Rudolf Nadolny

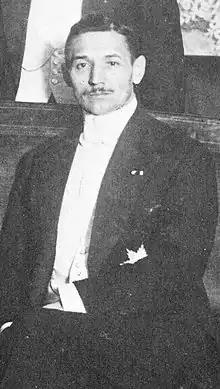
Nadolny in 1917

Rudolf Nadolny (12 July 1873 – 18 May 1953) was a military intelligence officer under German Foreign Office cover. During the First World War, he worked in a branch of the German General Staff that experimented in biological warfare. He was the German Ambassador to Turkey (1924-1933) and the Soviet Union (1933-1934) and the head of the German delegation at the World Disarmament Conference (1932-1933). He sought to pursue close relations between the Weimar Republic and the Soviet Union. Nadolny left the diplomatic service in opposition to Hitler's policy towards the Soviets.